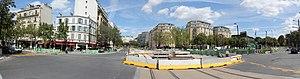
Porte Dorée durant les travaux du tramway T3, dans le 12e arrondissement de Paris, France
La porte Dorée ou porte de Picpus est l'une des 17 portes percées dans l'enceinte de Thiers, située sur les boulevards des Maréchaux dans le quartier du Bel-Air du 12ᵉ arrondissement de Paris en France.